Niobium capacitor

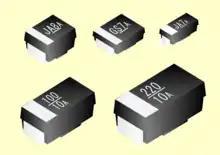
SMD chip style of niobium electrolytic capacitors

A niobium electrolytic capacitor (historically also "Columbium capacitor") is an electrolytic capacitor whose anode (+) is made of passivated niobium metal or niobium monoxide, on which an insulating niobium pentoxide layer acts as a dielectric. A solid electrolyte on the surface of the oxide layer serves as the capacitor's cathode (−).